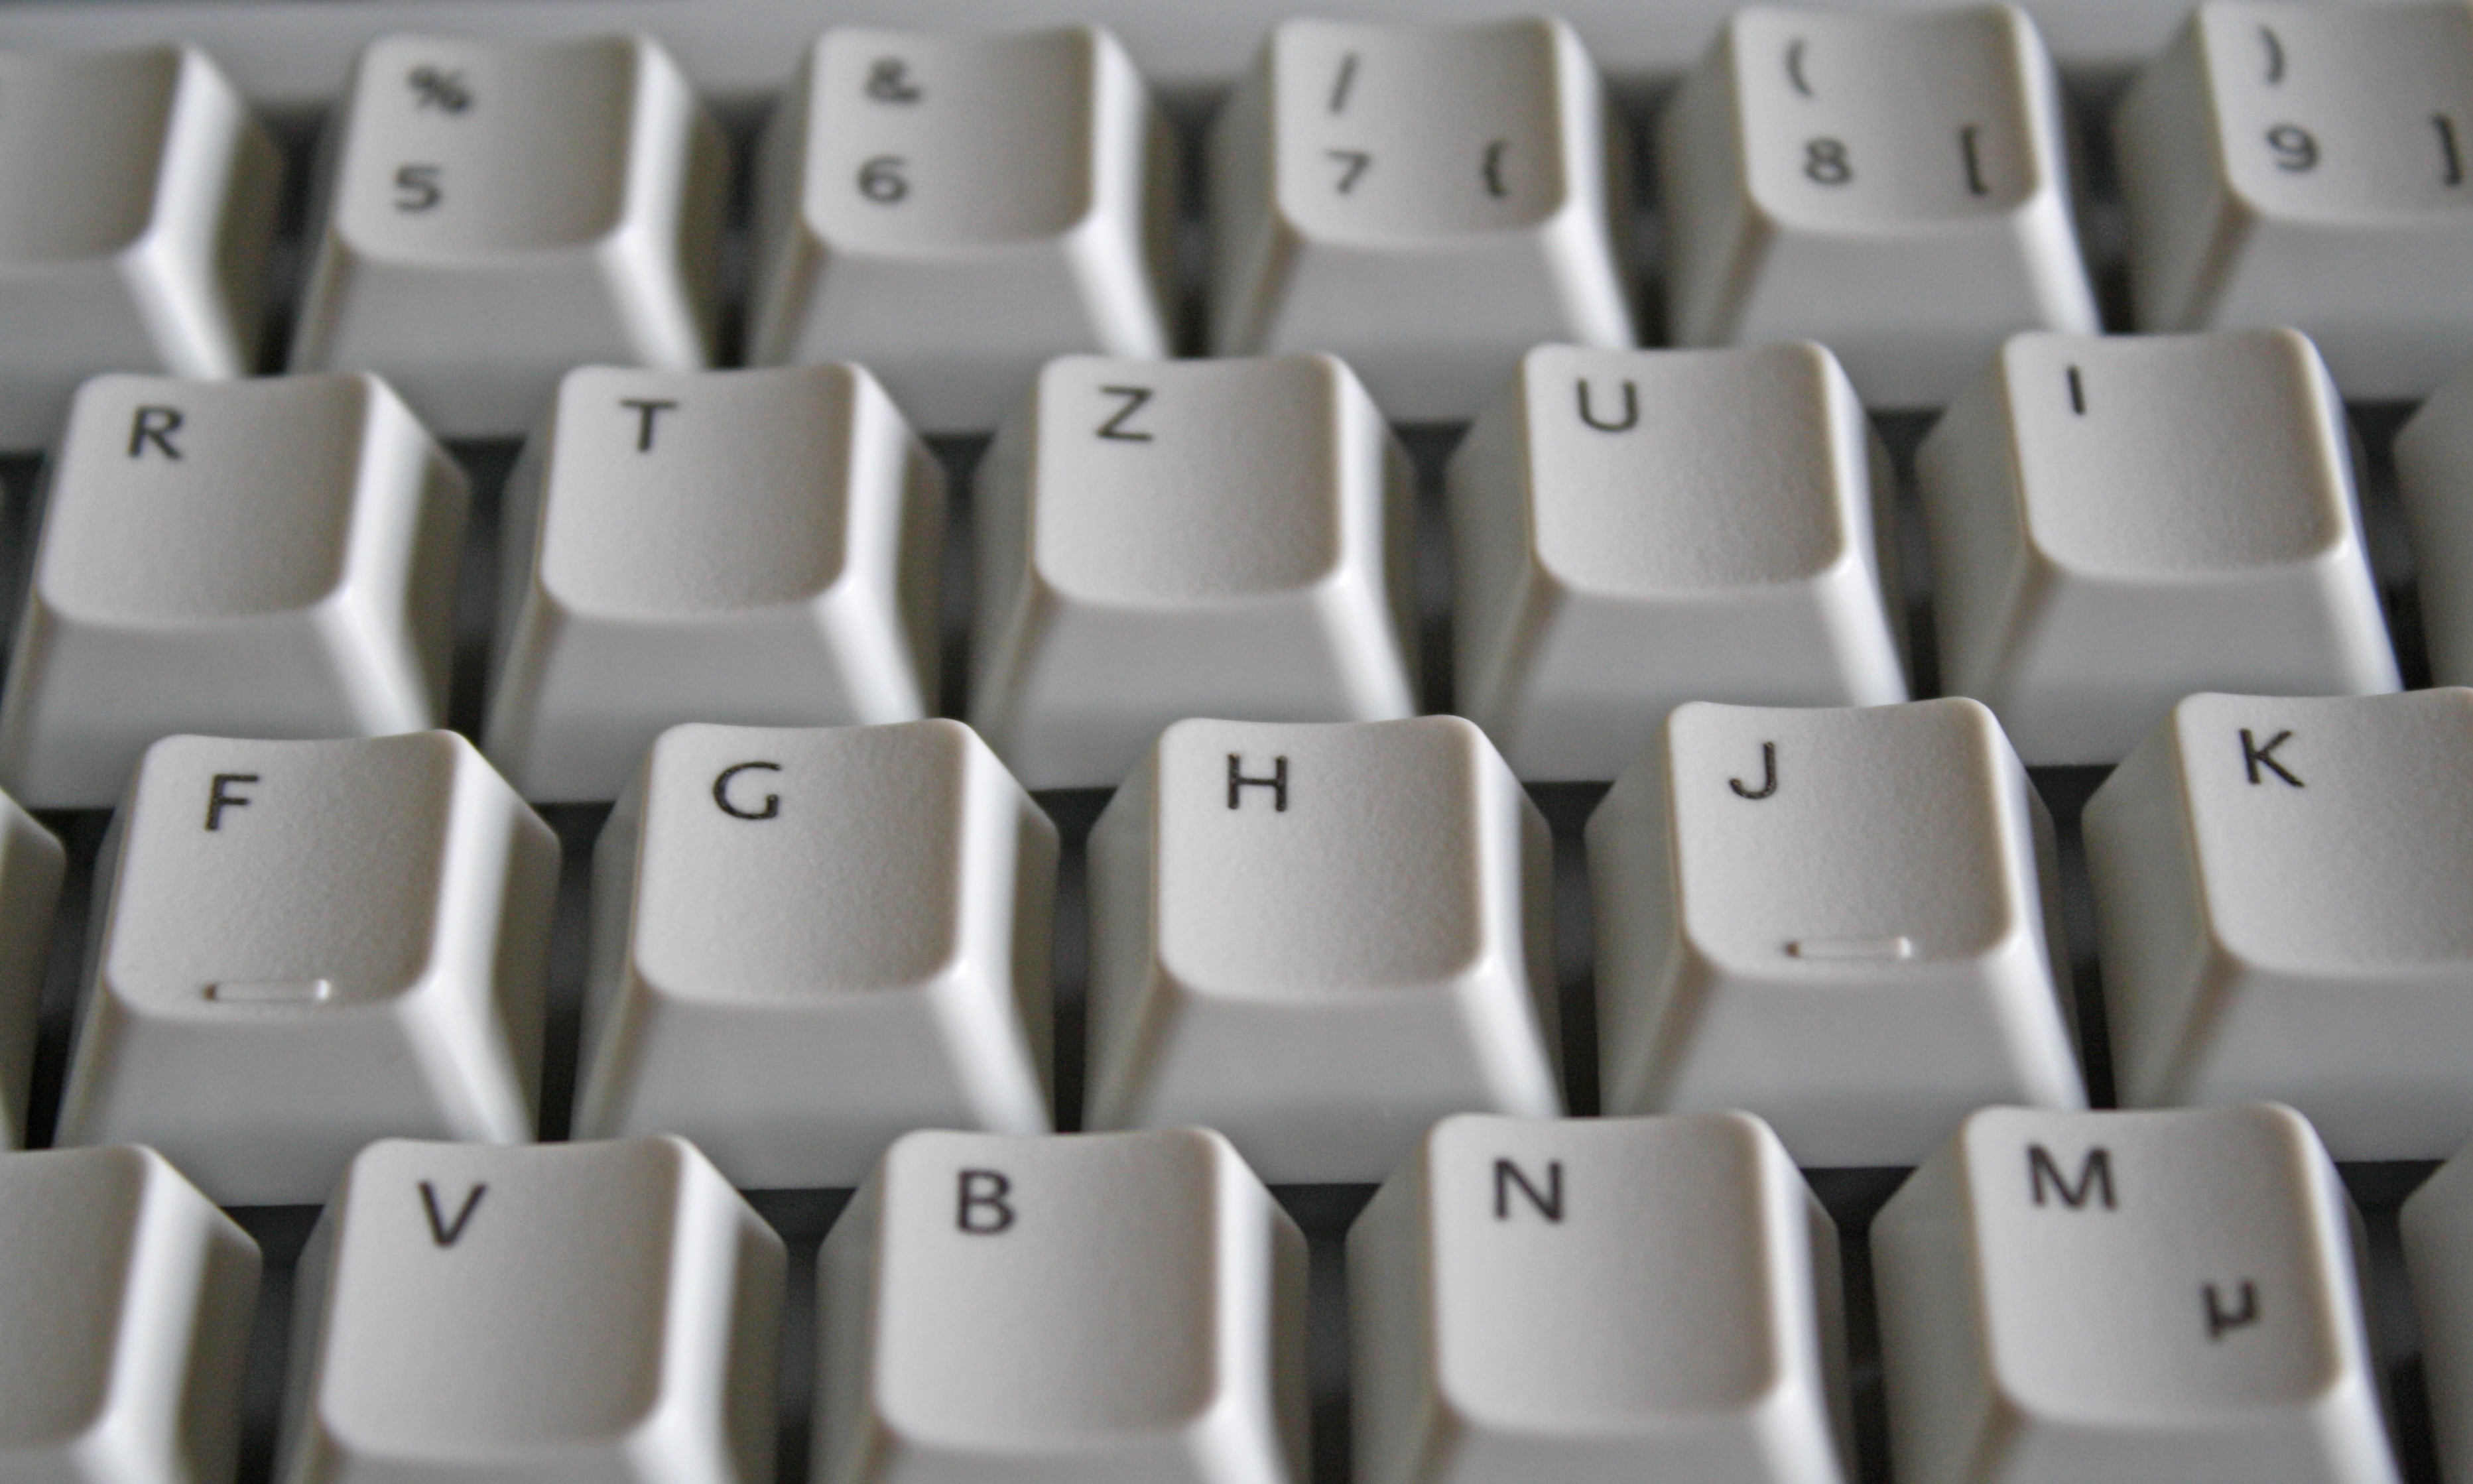
computer, hand, word, keyboard, technology, finger, font, letters, computer keyboard, electronic device, musical keyboard